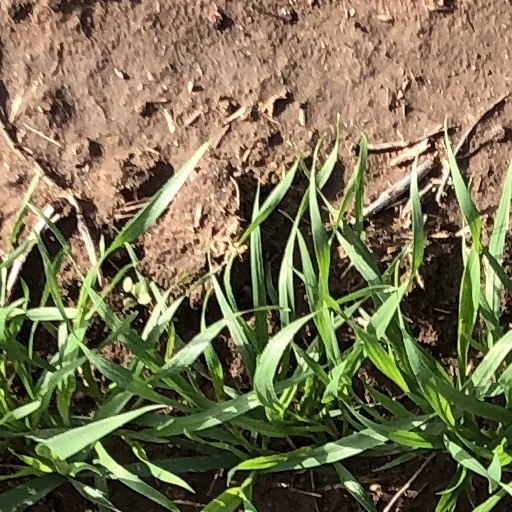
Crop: wheat